Attila Kaszás

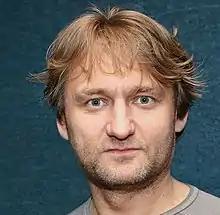

Attila Kaszás born in Šaľa, Czechoslovakia, but he spent his childhood in Vlčany, where his parents taught in the local school. He went then to the in János Selye High School in Komárno. From 1979 he studied at the Academy of Drama and Film in Budapest, where he finished in 1983. From 1984 he was the member of the Vígszínház for 15 years, then he worked as a freelancer for 4 years. From 2003 he was the member of the National Theatre. He played roles in the "József Katona Theatre" in Kecskemét, "New Theatre" in Budapest, "Kamaraszínház" in Budapest, "Rock Theatre" in Budapest and in Győr, Kecskemét, Sopron and Szeged.